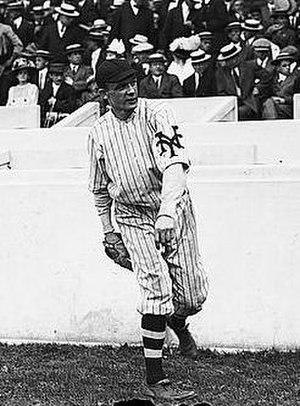
Rube Marquard, né le 9 octobre 1886 à Cleveland dans l'Ohio et mort le 1ᵉʳ juin 1980 à Baltimore, était un joueur de baseball américain.